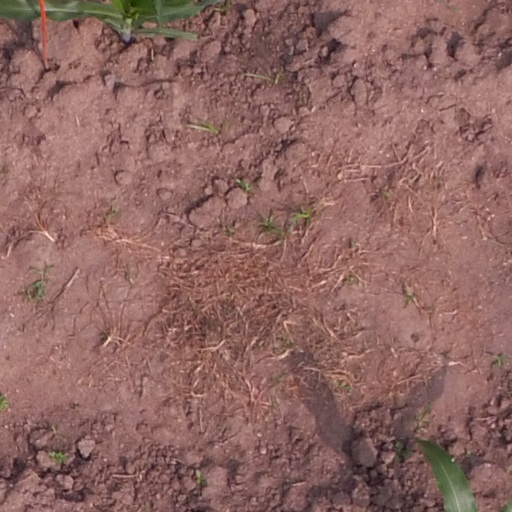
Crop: maize; corn